Szymon Kataszek

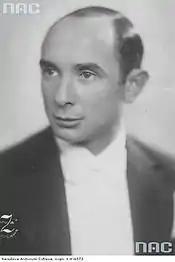
Szymon Kataszek c.1930-33 (National Digital Archive, Poland)

Szymon Kataszek (1898–1943) (born Boruch Szymon Kataszek), was a Polish-Jewish composer, bandleader, pianist, a pioneer of Polish jazz. Born in Warsaw 1898; studied piano at the Warsaw Music Institute and Rome's St. Cecilia Academy. He returned to Poland and first worked as an organist in St. Trinity Church, while also playing piano in nightclubs.